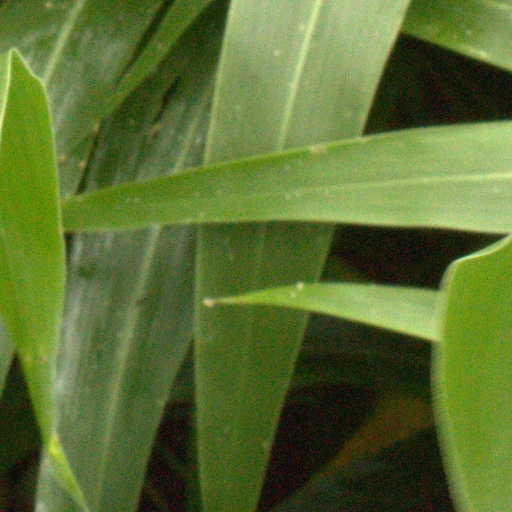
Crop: sorghum